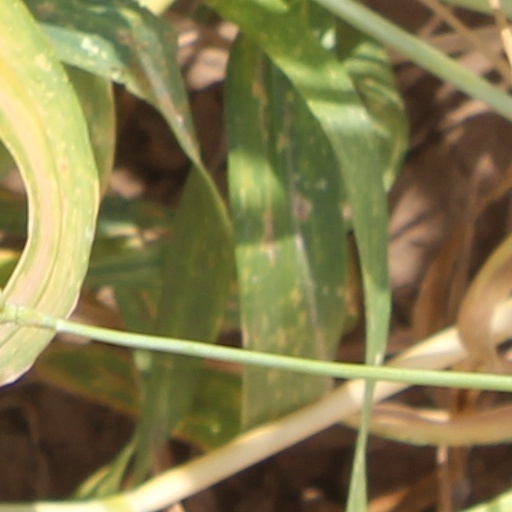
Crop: wheat